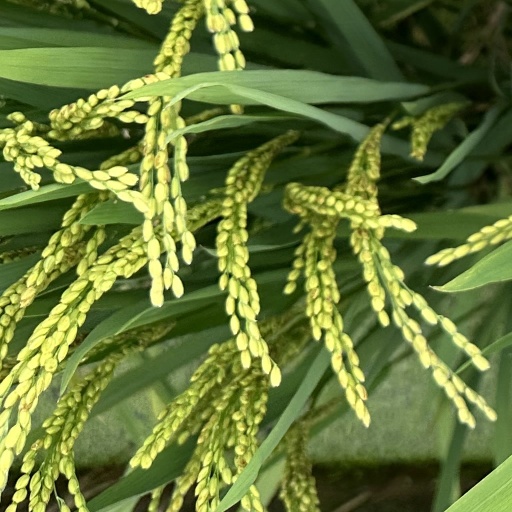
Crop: rice